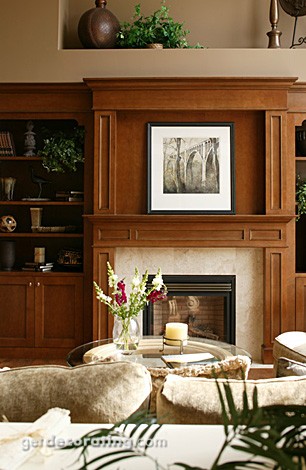
Room type: livingroom